Arm wrestling

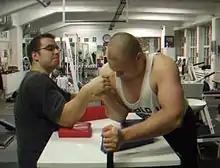
Toproll (left) against press (right)

The hook (or ""hooking"") is an "inside" arm wrestling technique where a competitor attempts to cup their hand at the wrist toward their forearm, pulling their opponent toward them in while supinating the hand and forearm. The competitor will combine hand and arm positioning to reduce the opponent's leverage and shift toward the pin pad to gain control. The hook relies primarily on wrist pressure and arm strength, particularly in the biceps, rather than hand control or technique, in contrast to the toproll.